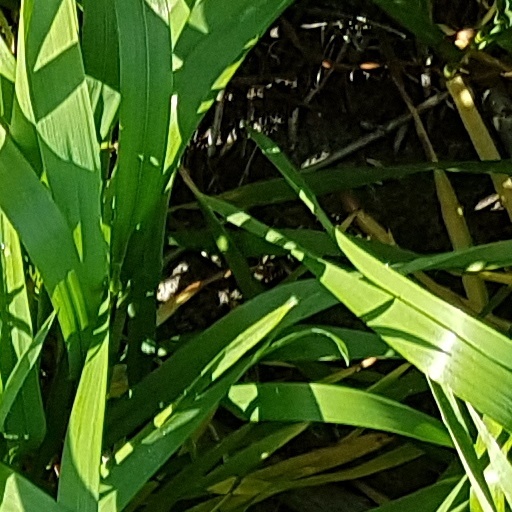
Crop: wheat